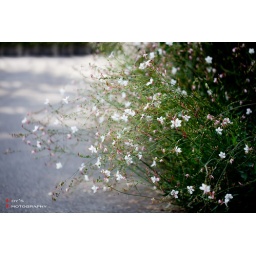
wild flower beside the road